Filibuster War

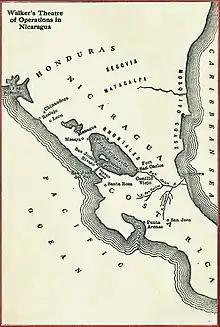
A map of William Walker's theater of operations during the Filibuster War

On 4 May 1855, 58 Americans (including Walker) left the United States aboard the brig "Vesta" and they landed at El Realejo, Nicaragua on 16 June. Historian Randall O. Hudson referred to this group as the "vanguard" of the 300 filibusters and they were contemporarily referred to as "the Immortals" by American newspapers. Castellón met the Americans and organized them into a unit known as the American Phalanx. On 20 June, Castellón commissioned Walker to lead the American Phalanx with the rank of colonel. Walker divided the American Phalanx into two companies commanded by Lieutenant Colonel Achilles Kewen and Major Timothy Crocker. The phalanx's fighters were naturalized as Nicaraguan citizens.